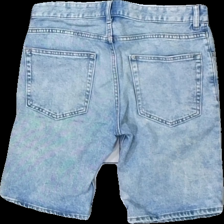
View: back
Type: Shorts
Category: Children
Brand: H&M
Colors: Blue
Material: 85% cotton, 15% polyester
Cut: Regular
Size: 170
Season: All
Trend: Denim
Price range: 50-100
Recommended usage: Reuse